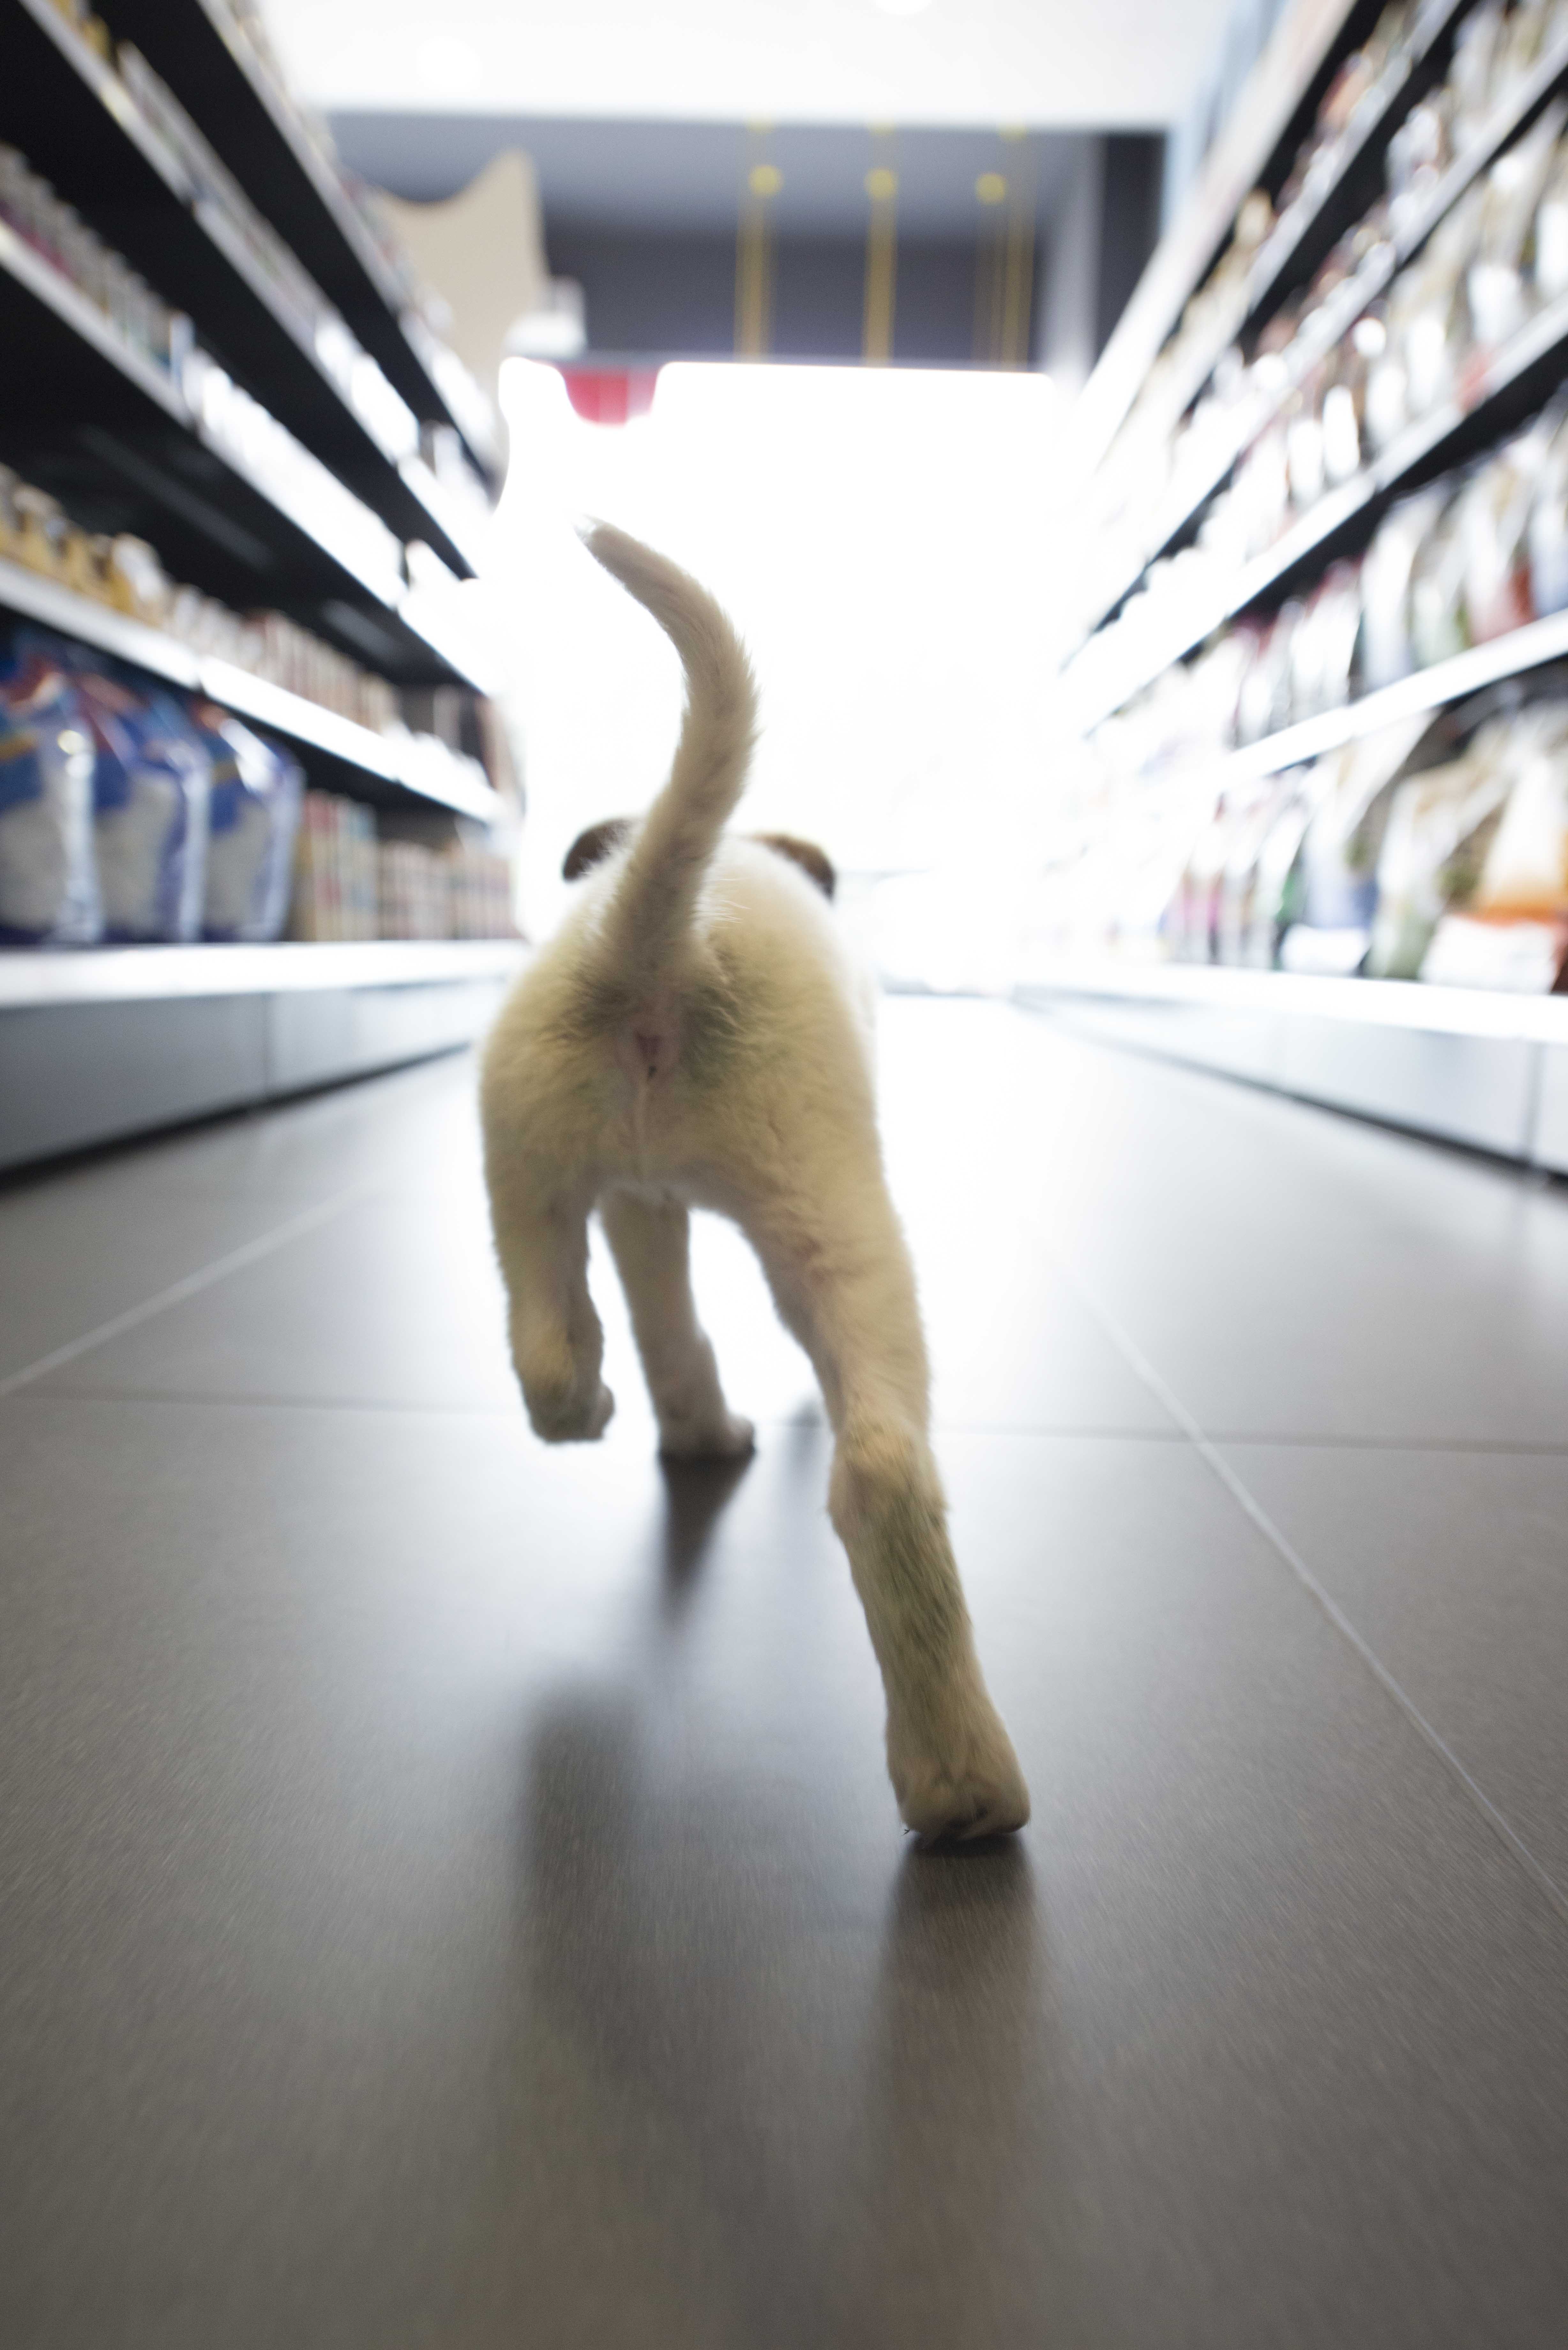
hand, wood, floor, run, dog, pet, shop, art, fun, flooring